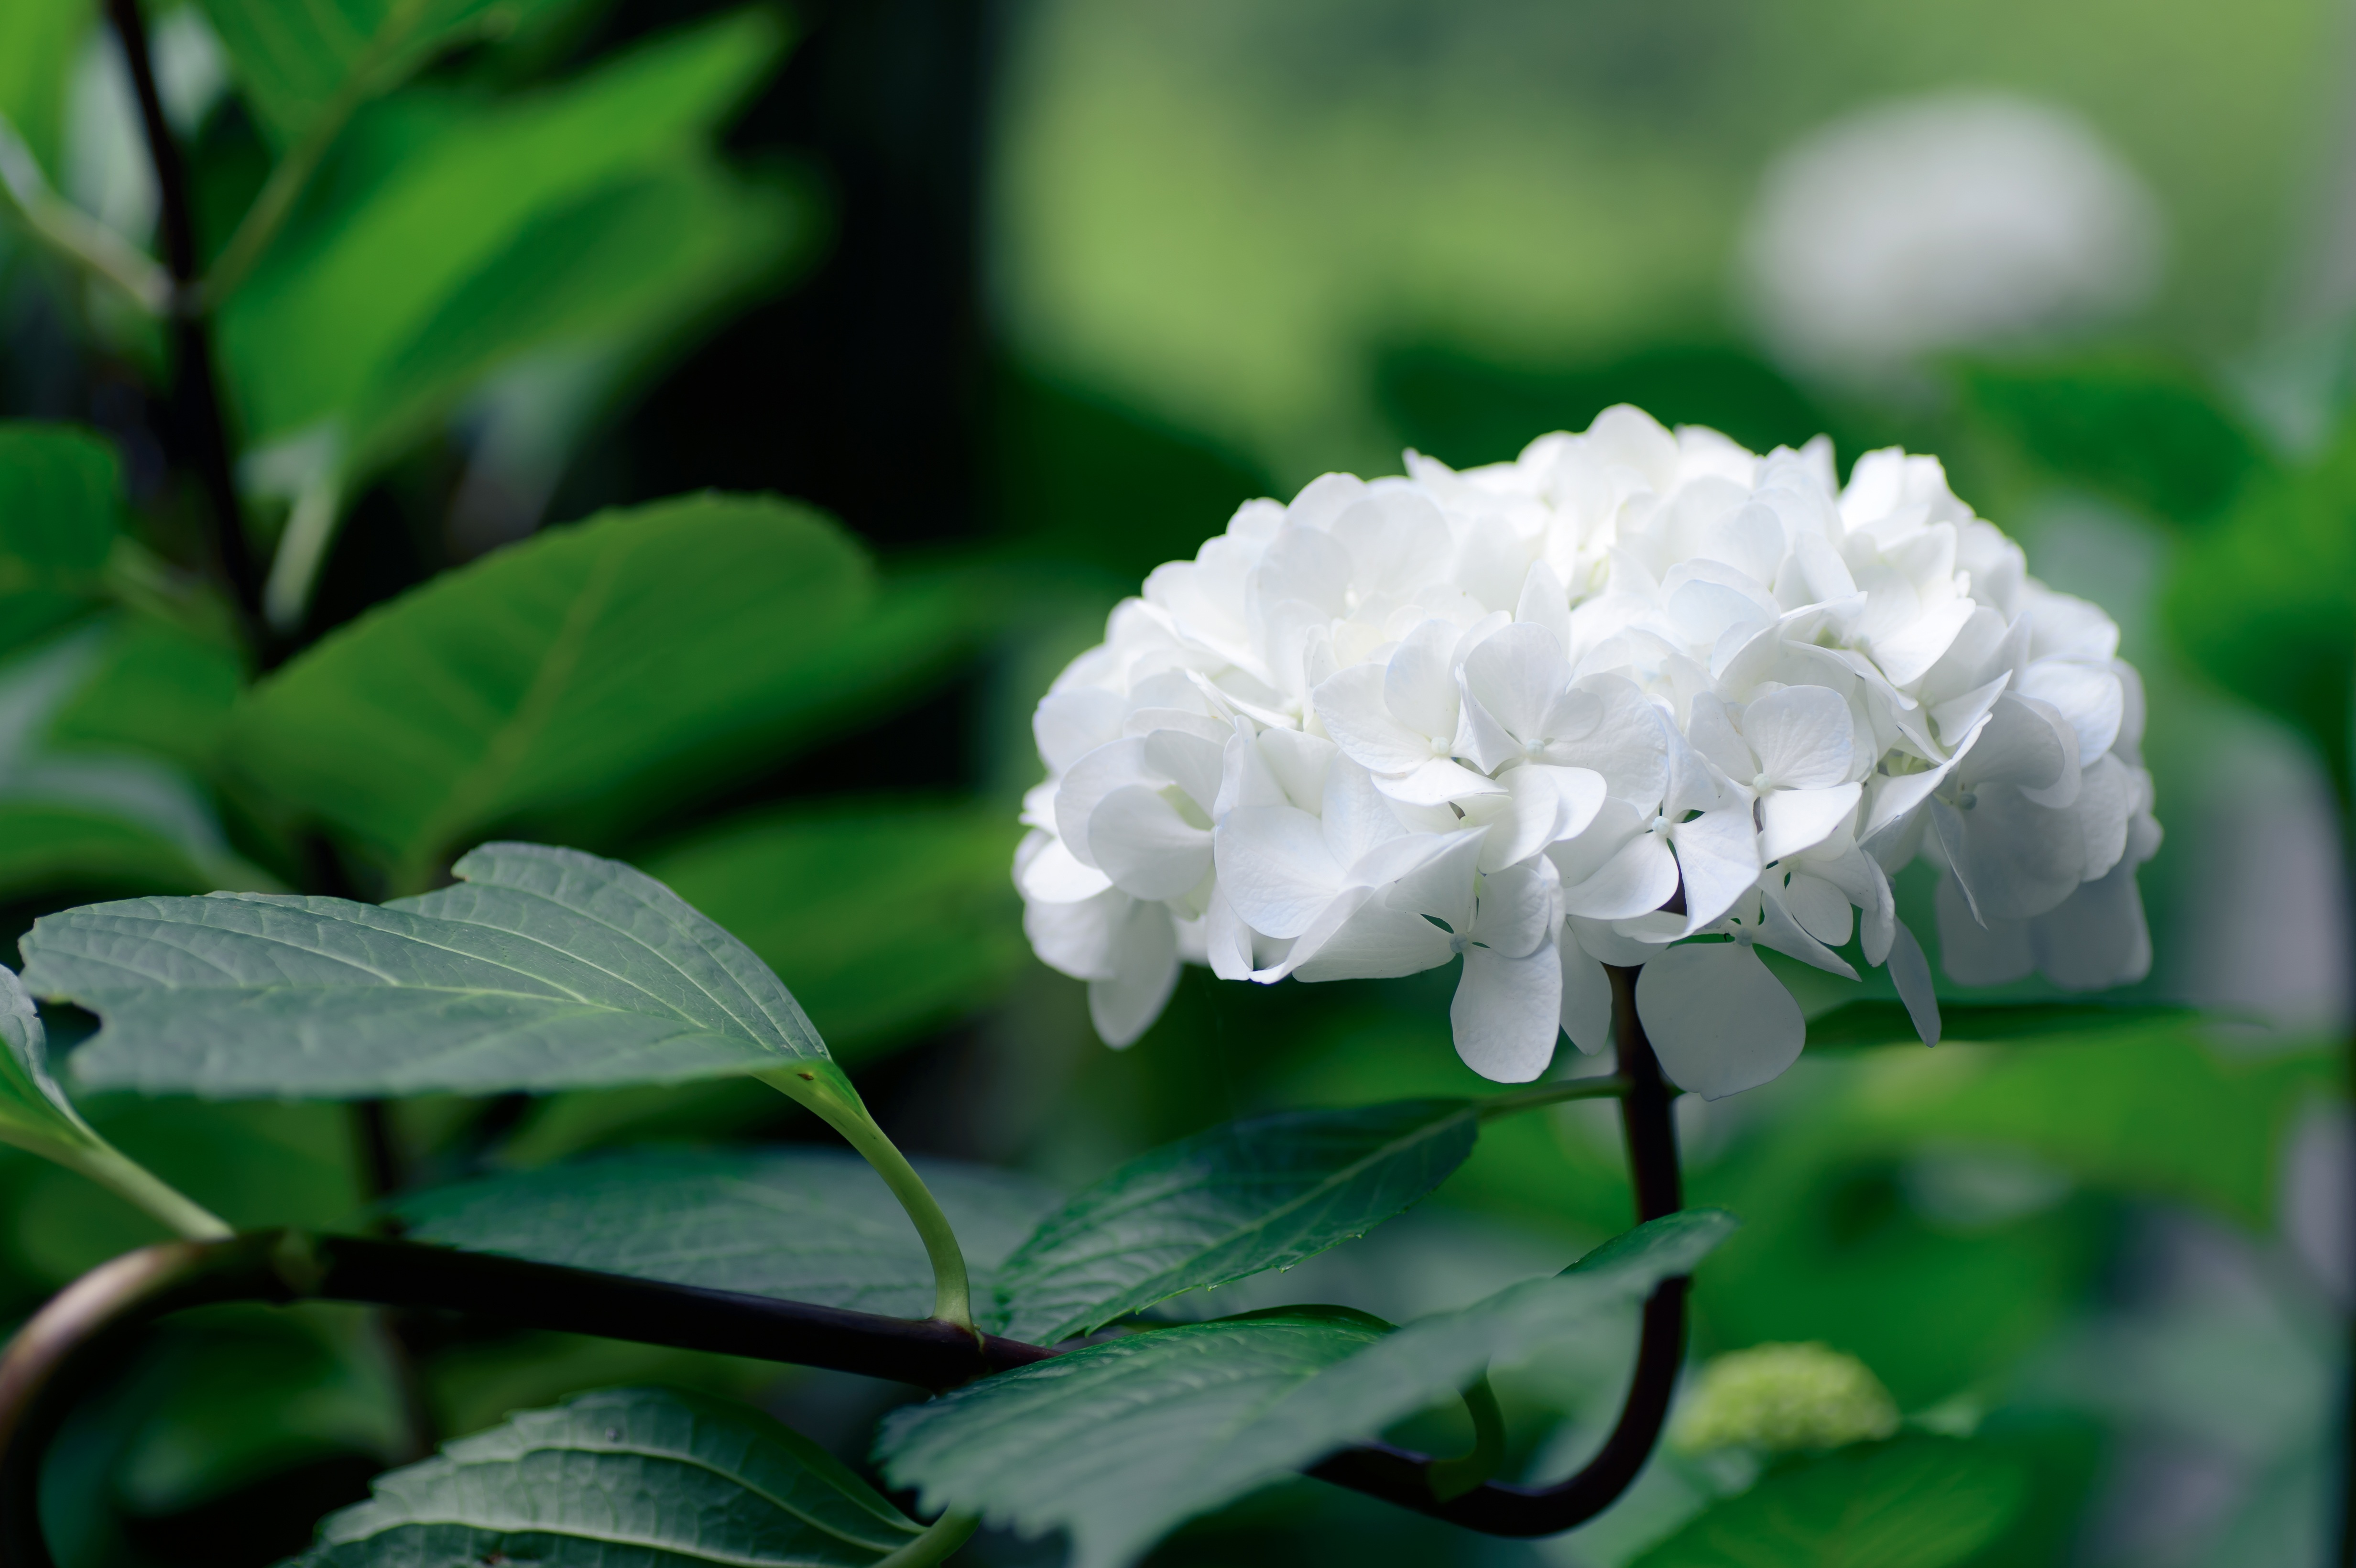
nature, blossom, plant, white, leaf, flower, petal, green, natural, botany, japan, flora, hydrangea, flowers, shrub, macro photography, jasmine, flowering plant, rainy season, hydrangeaceae, in the early summer, cornales, land plant